Equine nutrition

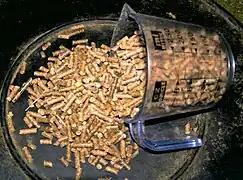
A pelleted or "extruded" horse ration contains grain and other plant products, plus vitamin and mineral supplements.

Many feed manufacturers combine various grains and add additional vitamin and mineral supplements to create a complete premixed feed that is easy for owners to feed and of predictable nutritional quality. Some of these prepared feeds are manufactured in pelleted form, others retain the grains in their original form. In many cases molasses is used as a binder to keep down dust and for increased palatability. Grain mixes with added molasses are usually called "sweet feed" in the United States and "coarse mix" in the United Kingdom. Pelleted or "extruded" feeds (sometimes referred to as "nuts" in the UK) may be easier to chew and result in less wasted feed. Horses generally eat pellets as easily as grain. However, pellets are also more expensive, and even "complete" rations do not eliminate the necessity for forage.